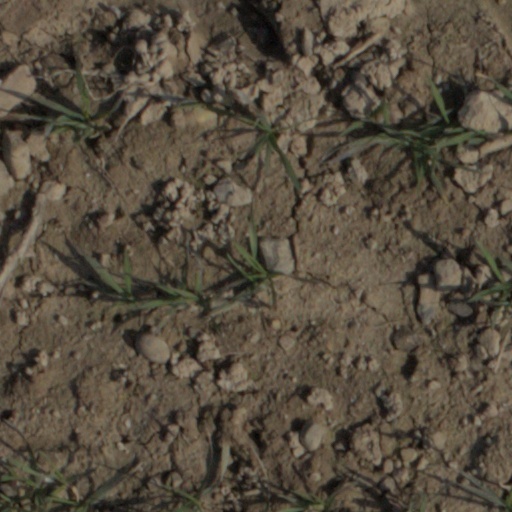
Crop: wheat